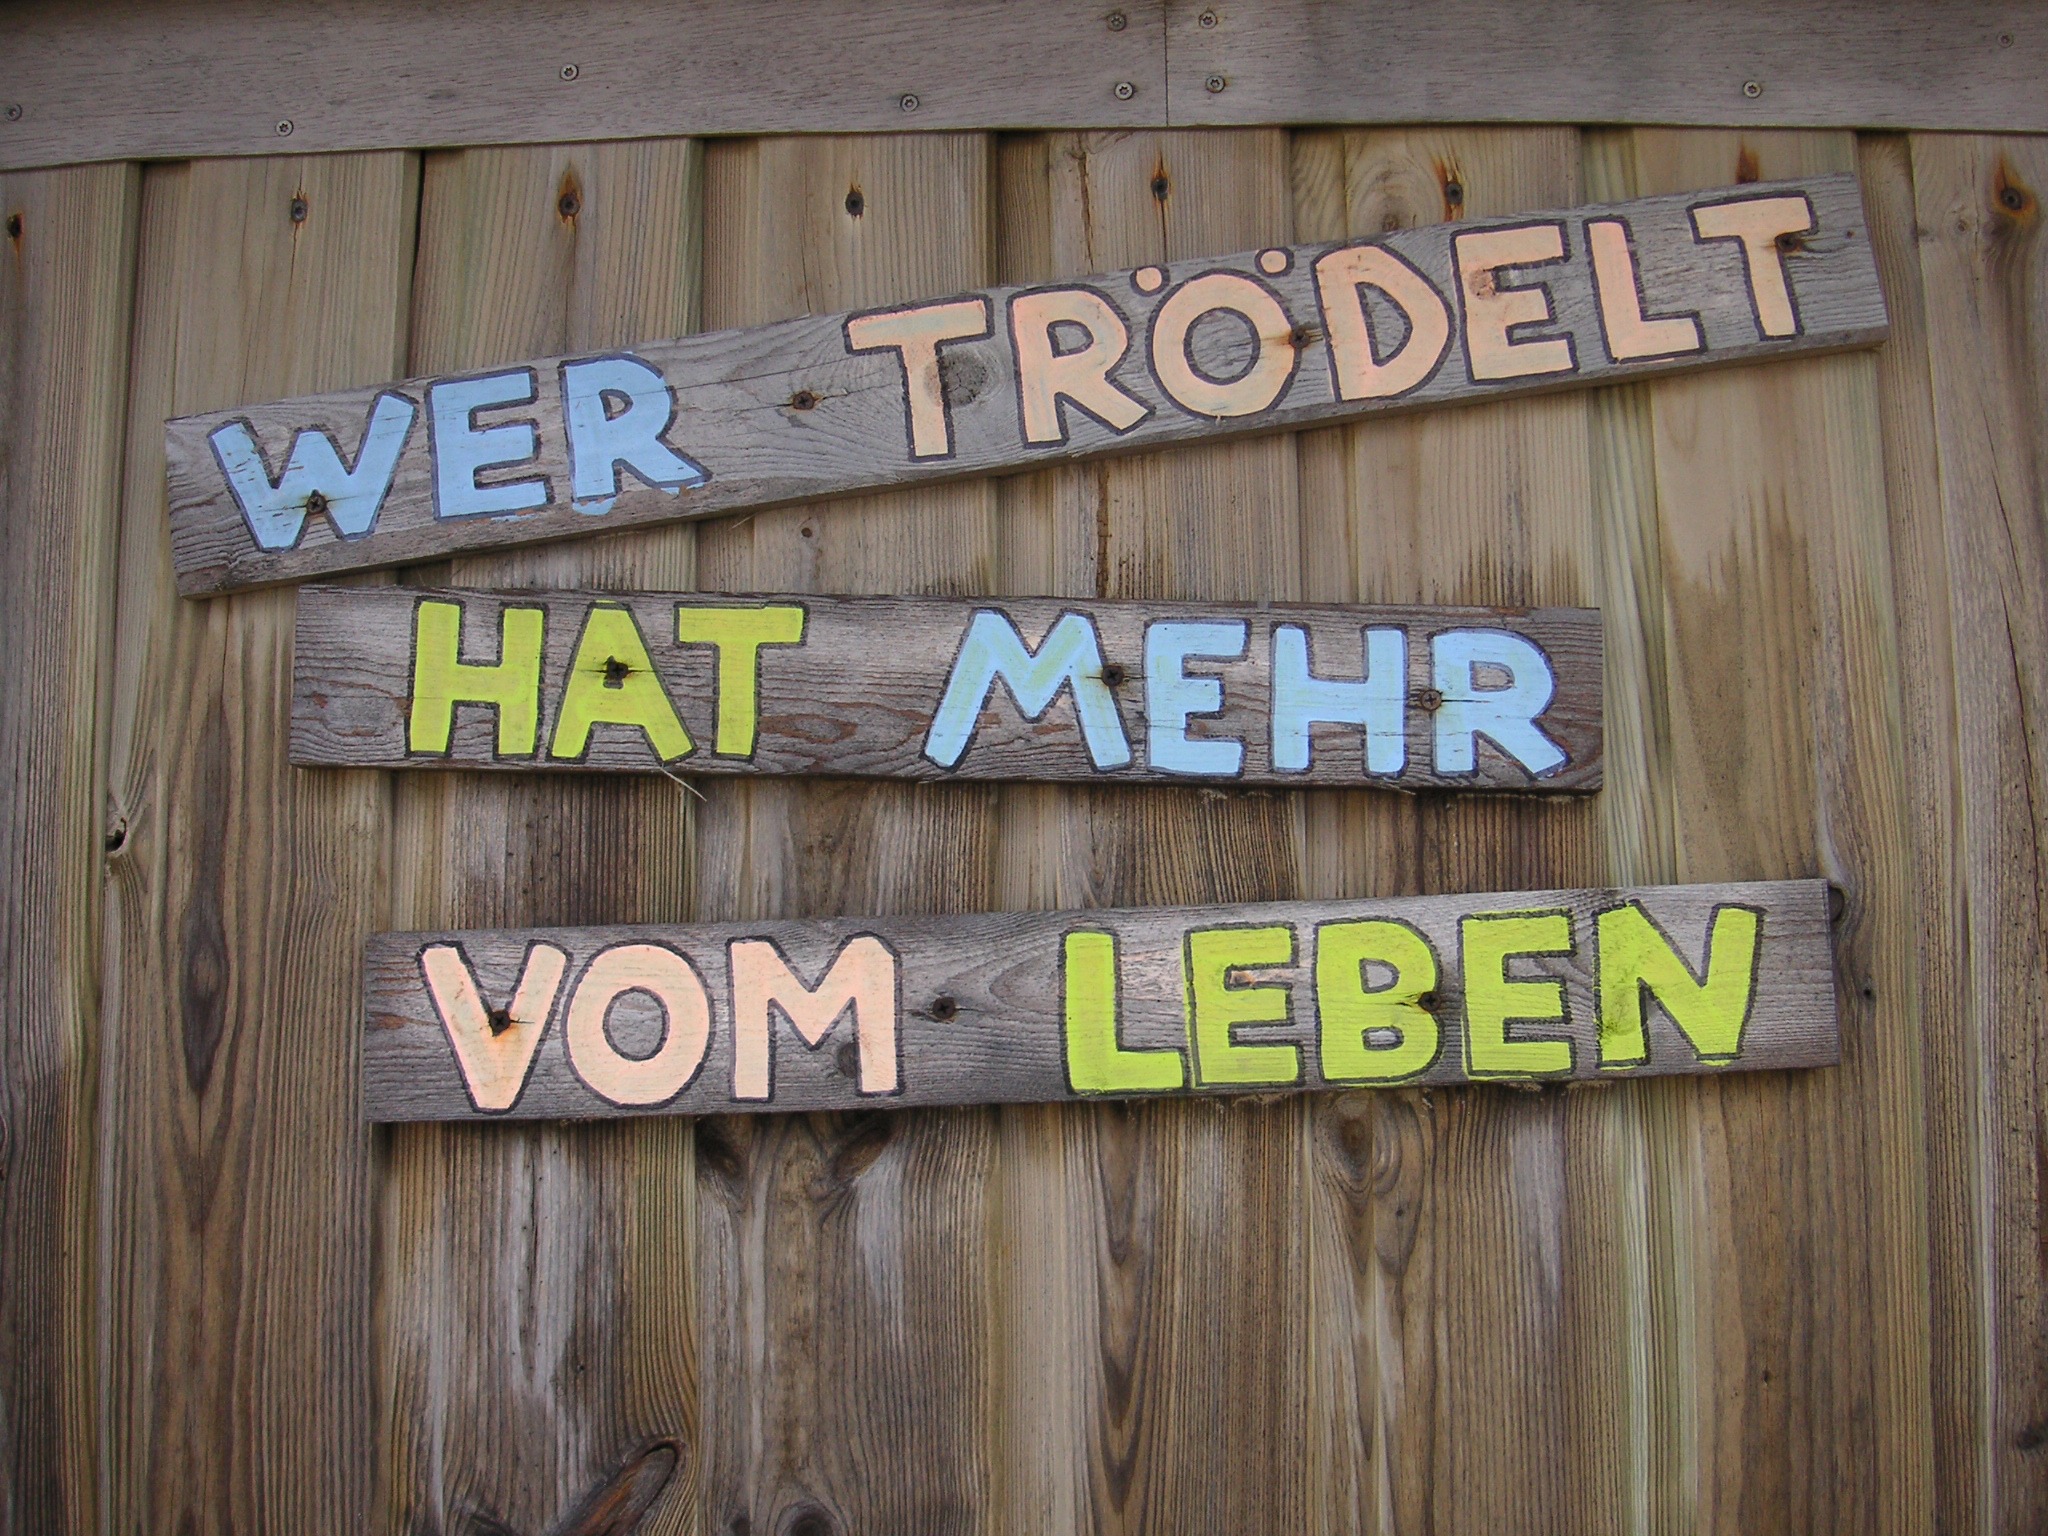
beach, wood, number, wall, sign, banner, street sign, signage, font, relaxation, sylt